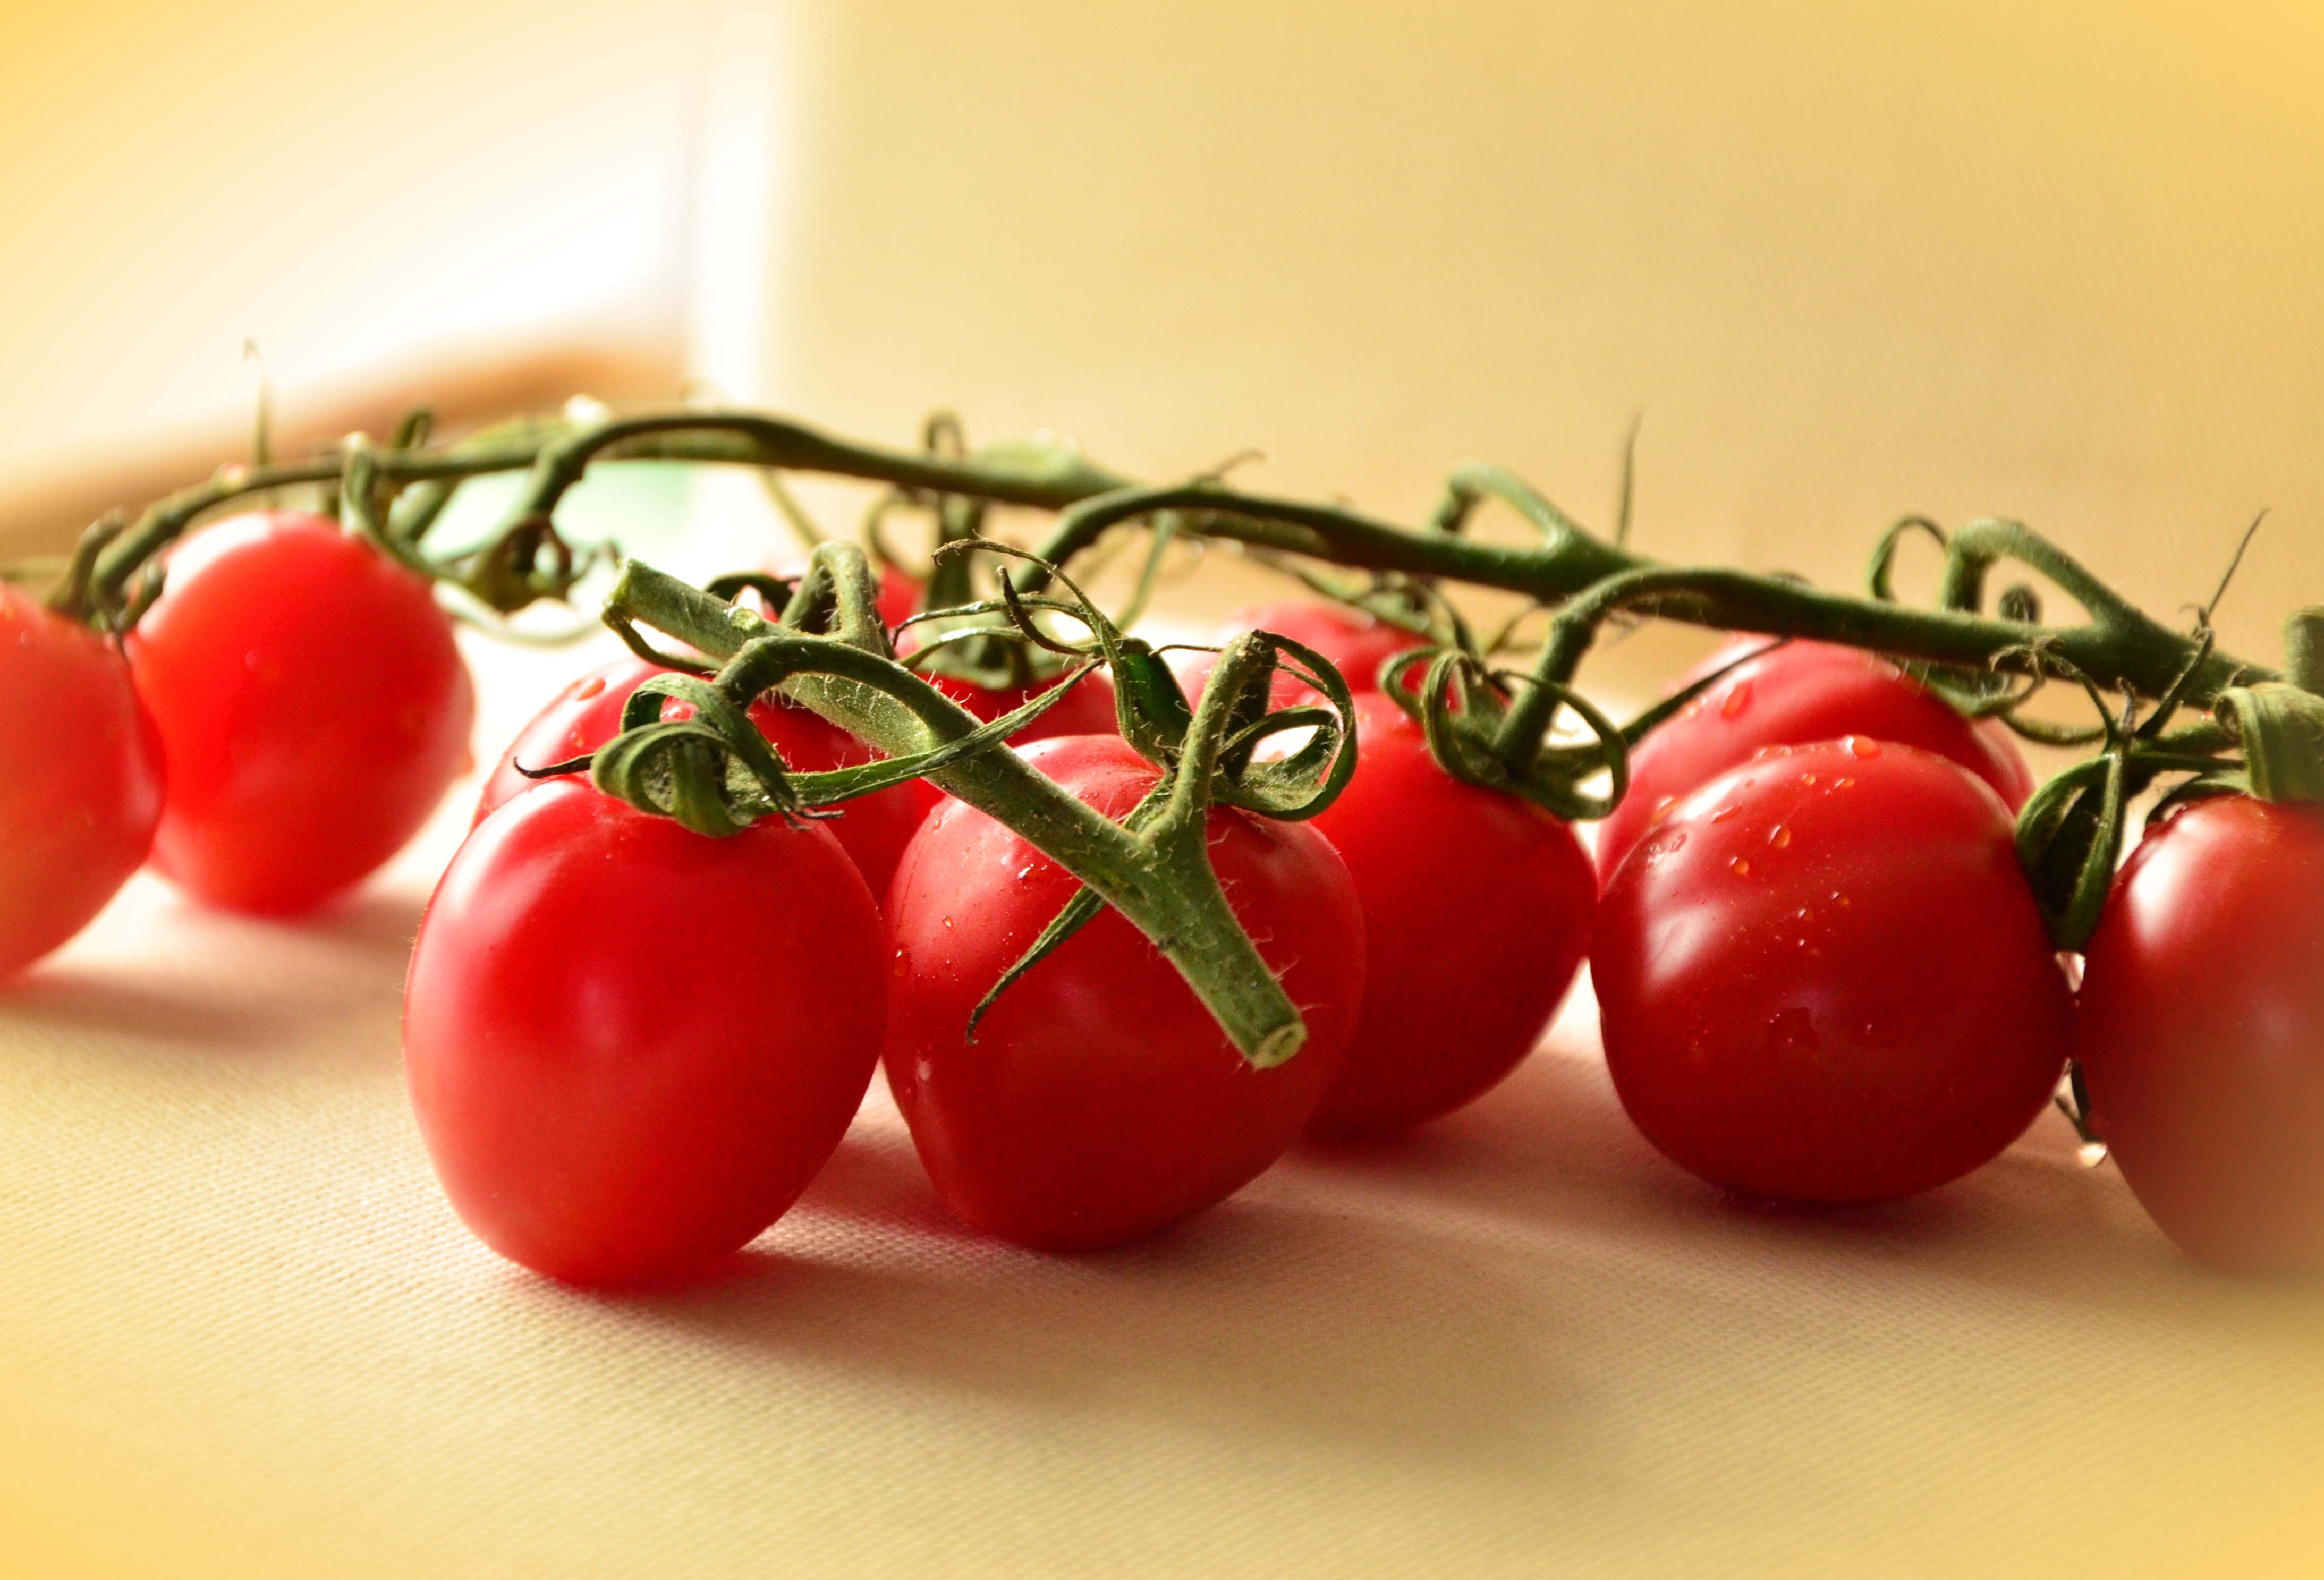
plant, fruit, food, red, produce, vegetable, kitchen, healthy, tomato, vegetables, tomatoes, vitamins, frisch, cherry, flowering plant, trusses, bush tomatoes, tomatenrispe, land plant, potato and tomato genus